Cyclic peptide

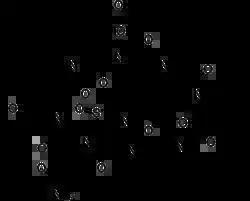
α-Amanitin

Cyclic peptides are polypeptide chains which contain a circular sequence of bonds. This can be through a connection between the amino and carboxyl ends of the peptide, for example in cyclosporin; a connection between the amino end and a side chain, for example in bacitracin; the carboxyl end and a side chain, for example in colistin; or two side chains or more complicated arrangements, for example in alpha-amanitin. Many cyclic peptides have been discovered in nature and many others have been synthesized in the laboratory. Their length ranges from just two amino acid residues to hundreds. In nature they are frequently antimicrobial or toxic; in medicine they have various applications, for example as antibiotics and immunosuppressive agents.